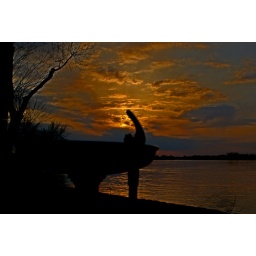
I was drinking water and I look in the sky